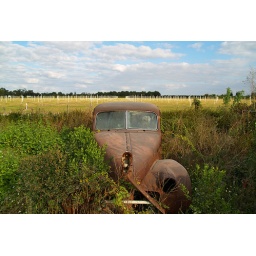
Rusted car decaying in a field across from what used to be an orange grove.